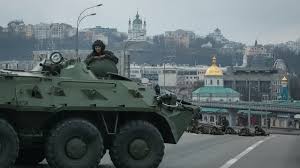
Label: BTR